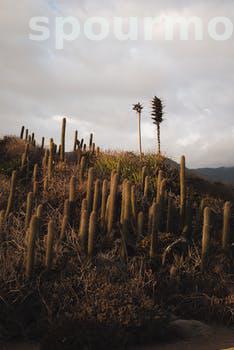
Label: Watermark